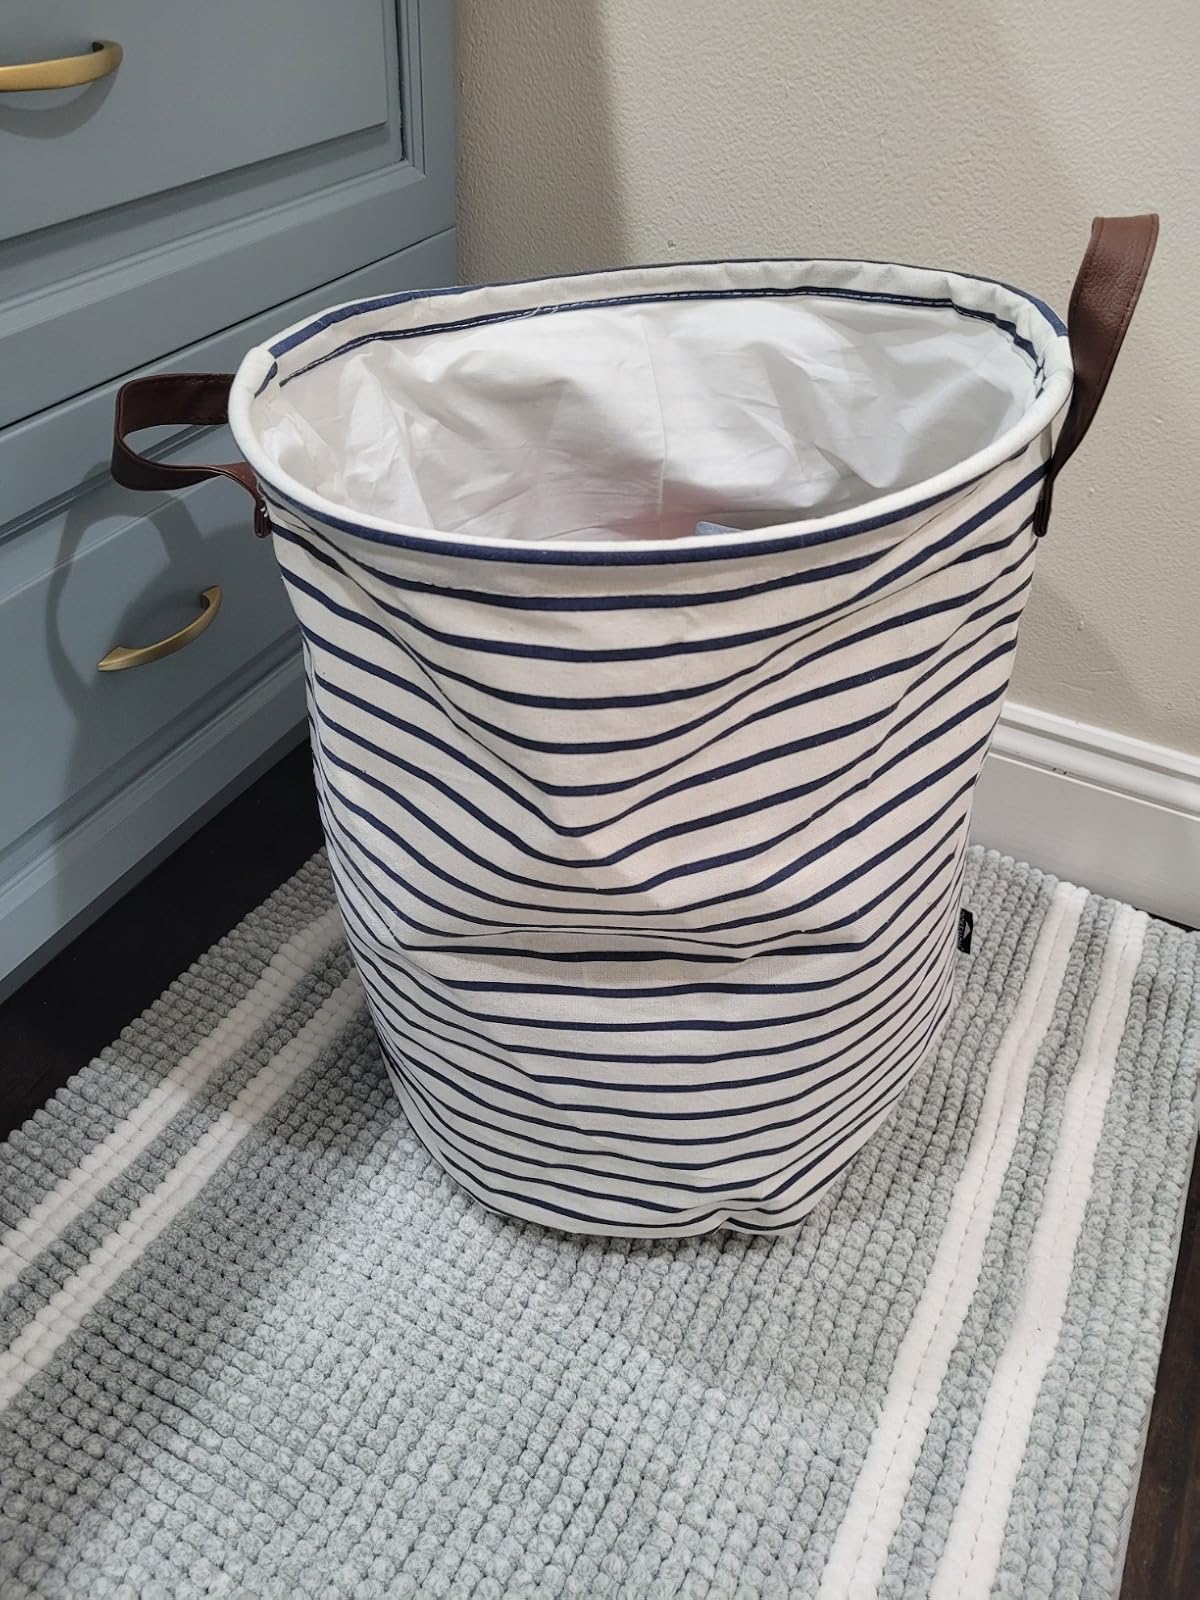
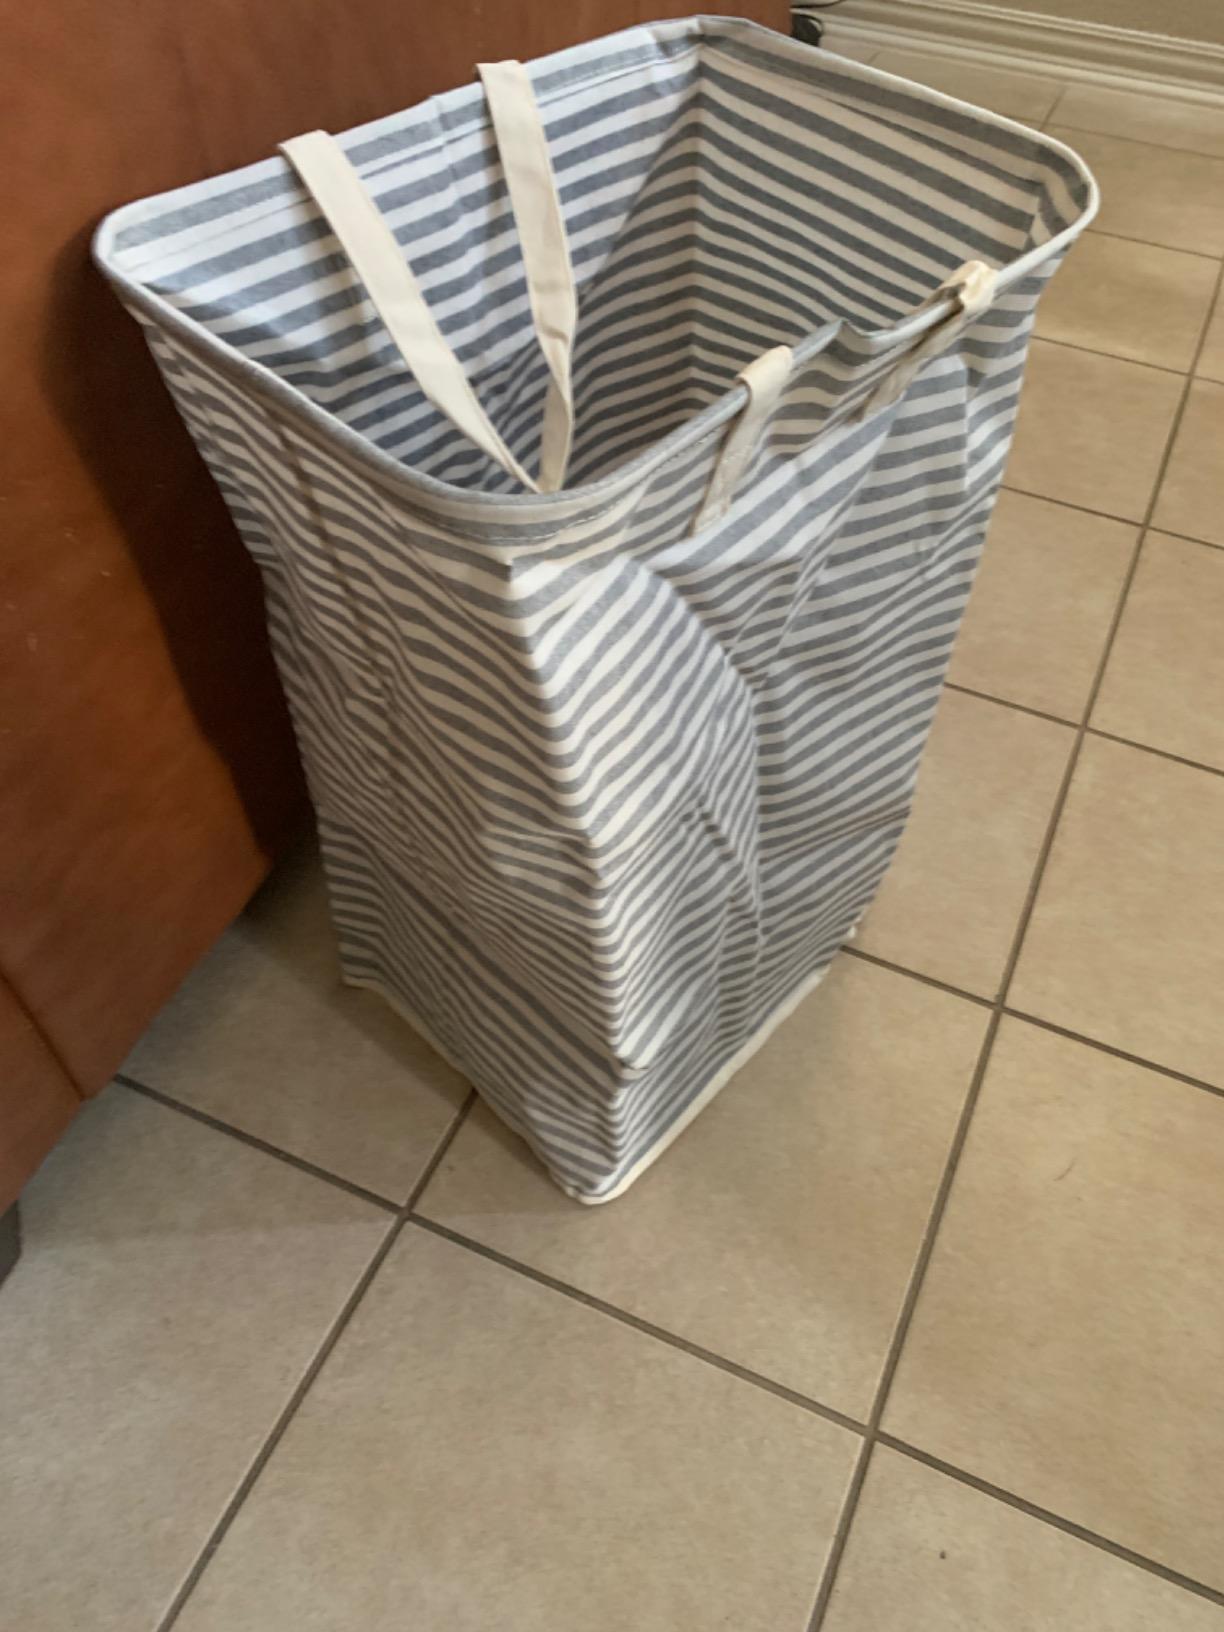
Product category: items_hamper
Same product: no